Samson Fox

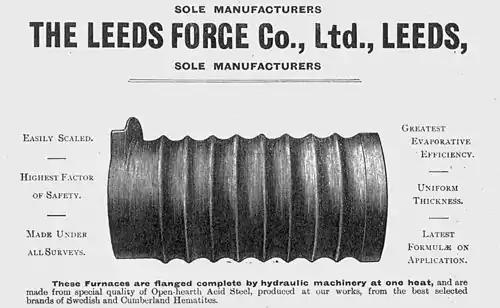
Corrugated boiler flue.

Samson Fox was born at Bowling, Bradford, Yorkshire, the son of Jonas Fox, a mill worker, by his marriage to Sarah Pearson, and the family shortly afterwards moved to live and work in nearby Leeds. At the age of eight Fox started work in a textile mill and at fifteen he became an apprentice in a toolmaking and foundry company. In his late twenties, he was running his own toolmaking business, called the Silver Cross Works.